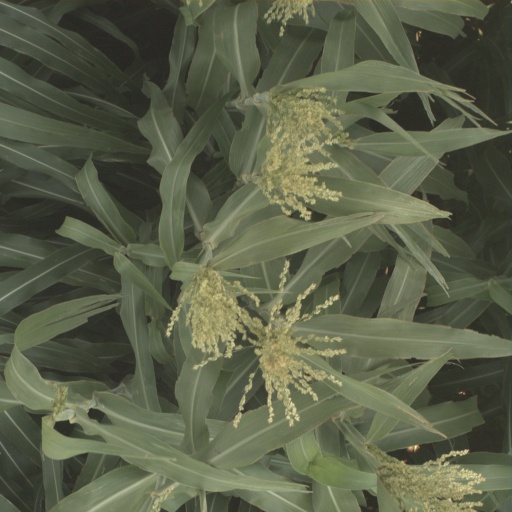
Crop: sorghum